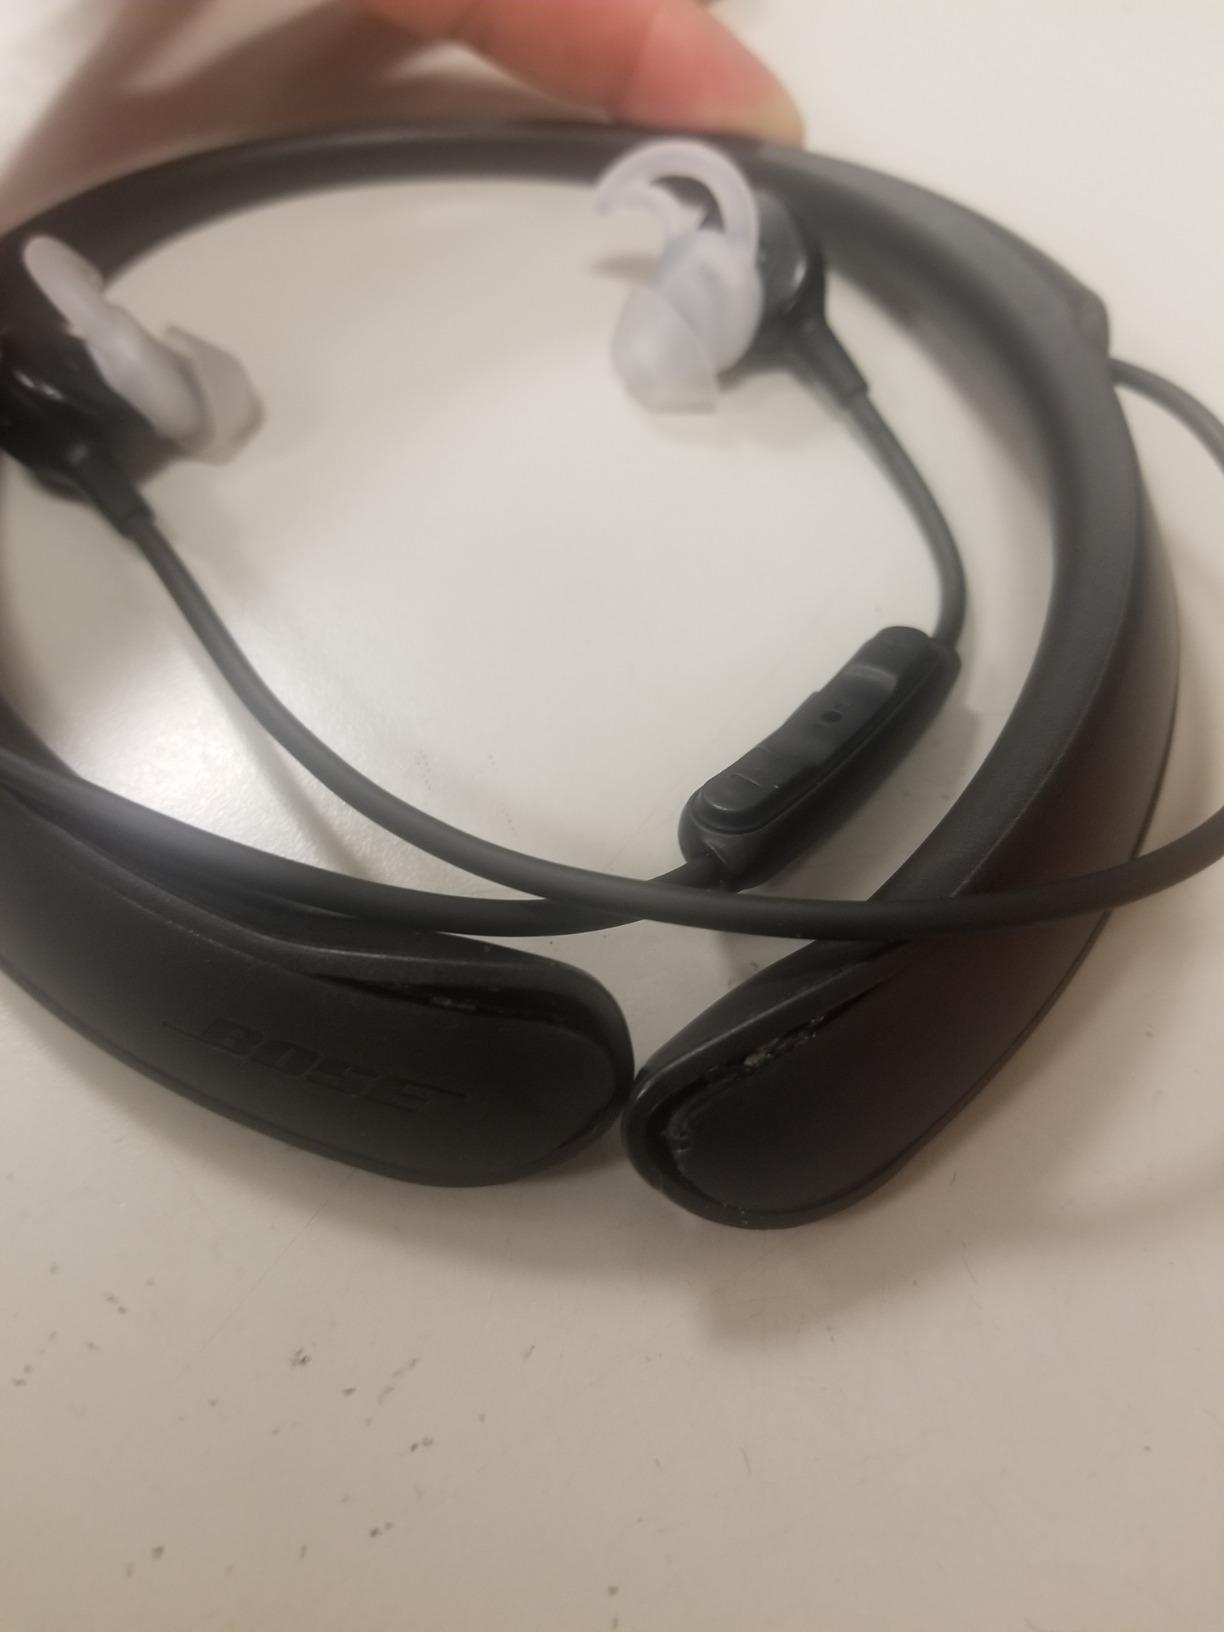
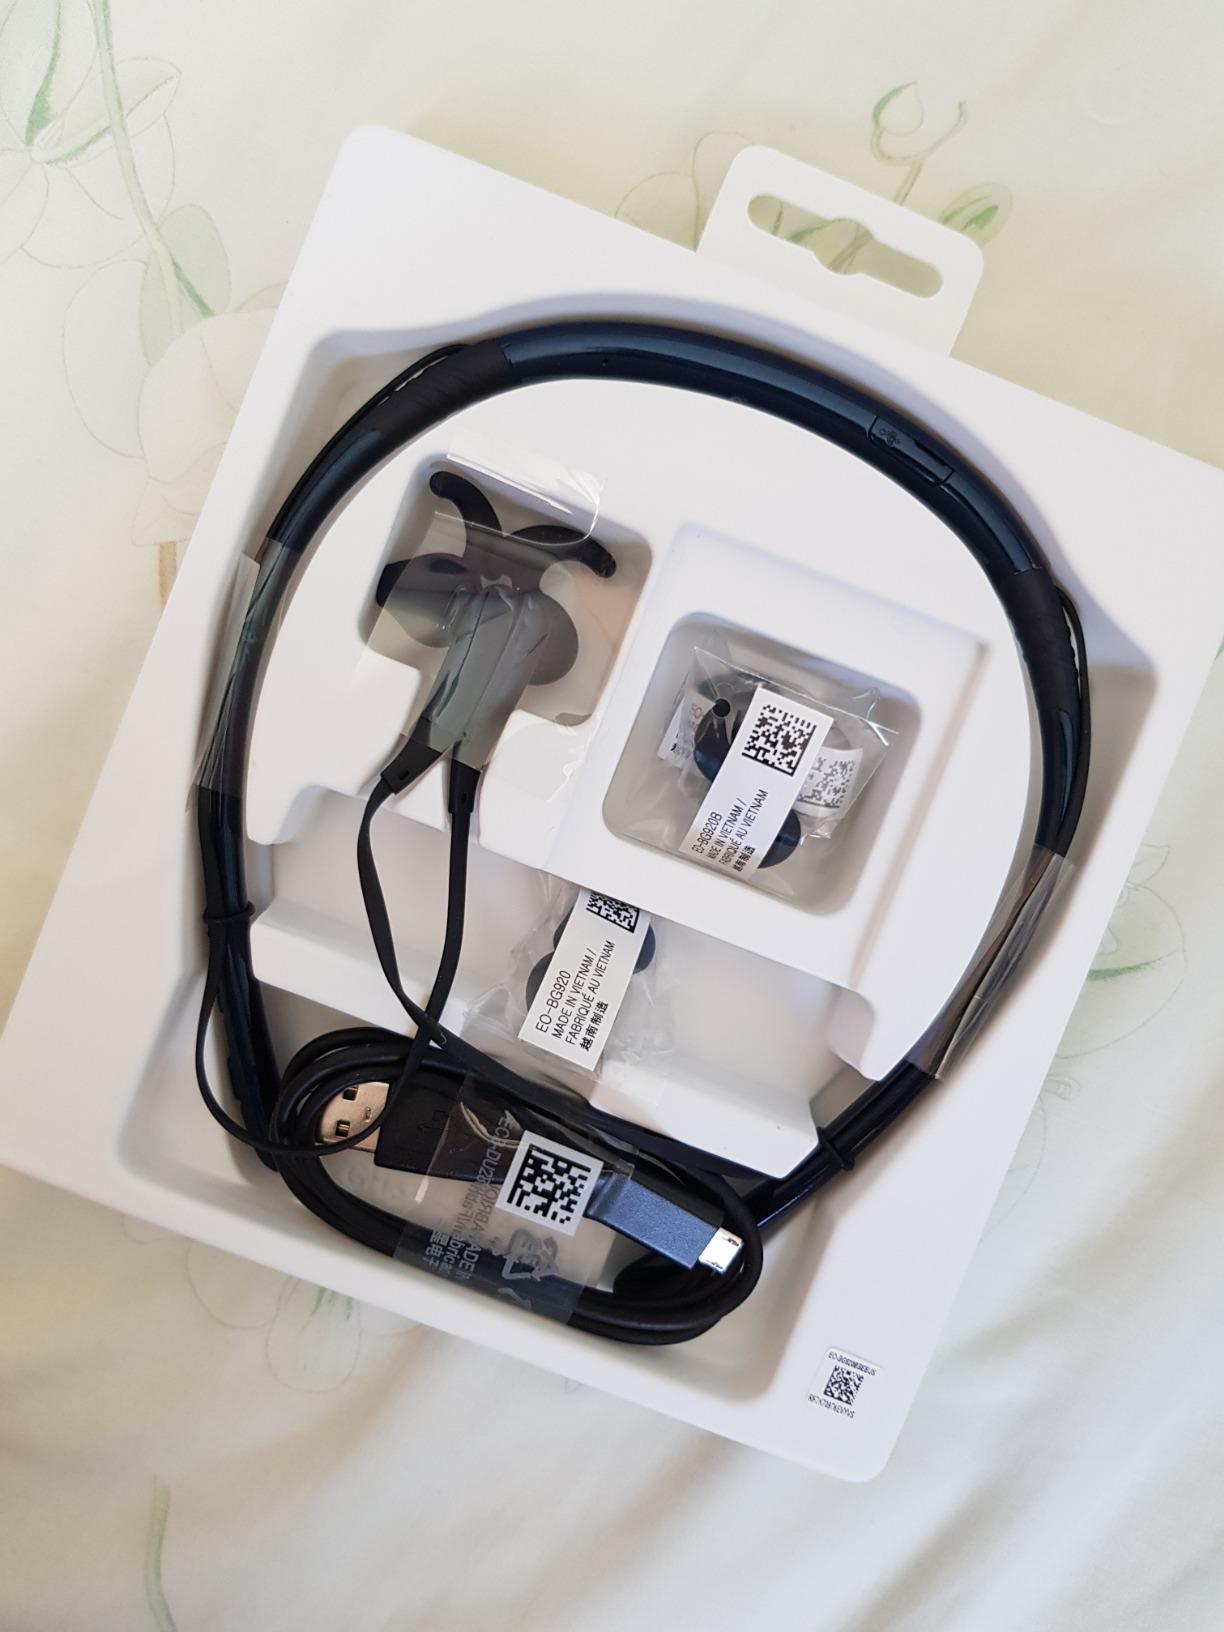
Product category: headphones
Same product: no